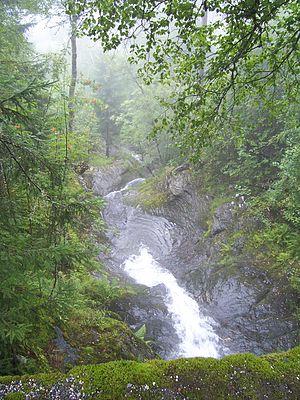
Les Alpes scandinaves ou Scandes sont une chaîne de montagnes s'étendant tout le long de la côte ouest de la péninsule Scandinave. Elles couvrent l'essentiel de la Norvège, le Nord-Ouest et l'Ouest de la Suède ainsi qu'une toute petite partie de l'Extrême-Nord de la Finlande. Il s'agit d'une des plus importantes chaînes de montagnes d'Europe, s'étirant du sud-ouest au nord-est sur 1 700 km, avec une largeur maximale de 300 km. La chaîne possède deux zones de haute altitude, une au sud de la Norvège, autour du Jotunheimen où se trouve le Galdhøpiggen, point culminant de la chaîne et du pays concerné, et une autre dans le Nord de la Suède, avec le Kebnekaise, point culminant du pays — le point culminant de Finlande se trouve aussi dans la chaîne : il s'agit du Halti.
Les forêts côtières de conifères scandinaves forment une Écorégion terrestre définie par le WWF, de l'écozone paléarctique et du biome forêts tempérées de conifères. Cette écorégion est située le long de la côte norvégienne, dans un climat océanique avec une grande quantité de précipitations. Cette écorégion jouxte celles des prairies et forêts de bouleaux des montagnes scandinaves à plus haute altitude ainsi que la taïga scandinave et russe au niveau du fjord de Trondheim, la taïga ayant pu passer les Alpes scandinaves depuis la Suède au niveau des terrains d'altitude modéré de cette zone.